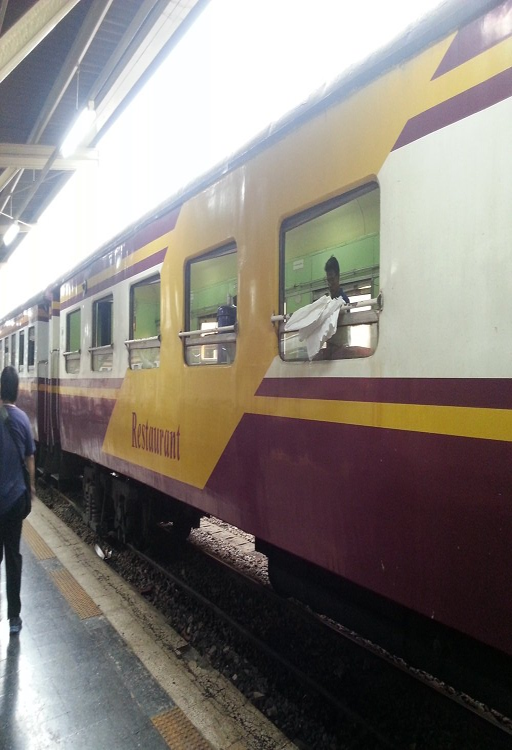
train being prepared for the journey